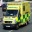
Label: ambulance